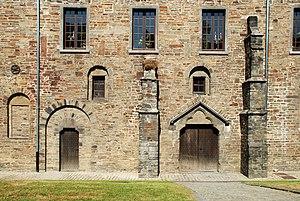
Belgique- Brabant wallon - Villers-la-Ville - ancien moulin abbatial
Le moulin abbatial de Villers-la-Ville est, avec la Pharmacie de l'Abbaye de Villers-la-Ville, la chapelle Saint-Bernard, la Porte de Namur, la Porte de Bruxelles, la Porte de Nivelles et la Ferme de l'abbaye de Villers-la-Ville, un des principaux vestiges de l'Abbaye de Villers-la-Ville situés en dehors du site des ruines de l'abbaye, à Villers-la-Ville, commune belge du Brabant wallon.